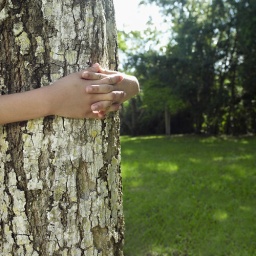
Young girls hands hug tree trunk with green grass and trees in back ground of garden